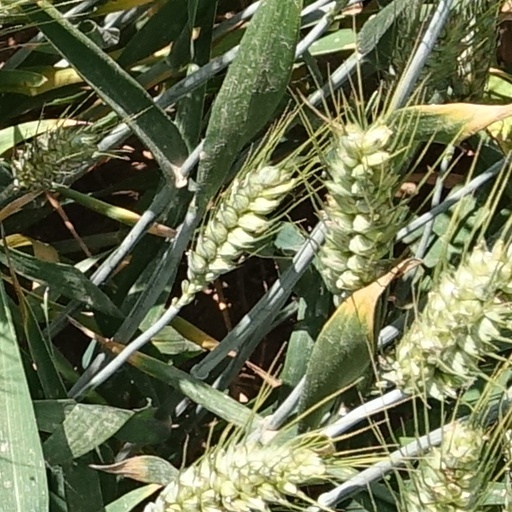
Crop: wheat